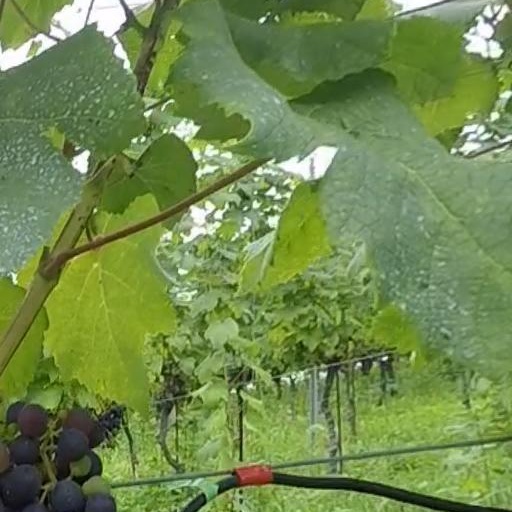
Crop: grape